Josephine Dows Randall

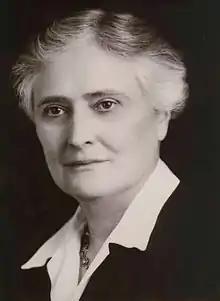

Josephine Dows Randall (1885-1968) achieved a long and distinguished career in the field of public recreation. She graduated from Stanford University in 1909 and received a master's degree graduate in zoology from there in 1913. She is credited with organizing one of the first-ever Girl Scout troops in the country in 1915, and for beginning one of the first-ever Camp Fire Girls troops. From 1926 to 1951, she served as the Superintendent of Recreation for the San Francisco Recreation & Parks Department. Her work was foundational to the development of children's recreation in the city.